Rachel Carson Greenway

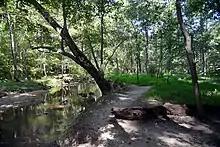
The Rachel Carson Greenway Trail north of Burnt Mills in Montgomery County, MD

Between the Burnt Mills Dam trailhead on U.S. Route 29 (Colesville Road) and Kemp Mill Road near Wheaton Regional Park the Rachel Carson Greenway Trail follows the east side of the Northwest Branch, across the creek from the Northwest Branch Trail. The trail is rustic and designated hiking only except for the stretch between Valley Brook Drive and the trail connection to the Northwest Branch Trail, where equestrian riders are also permitted.